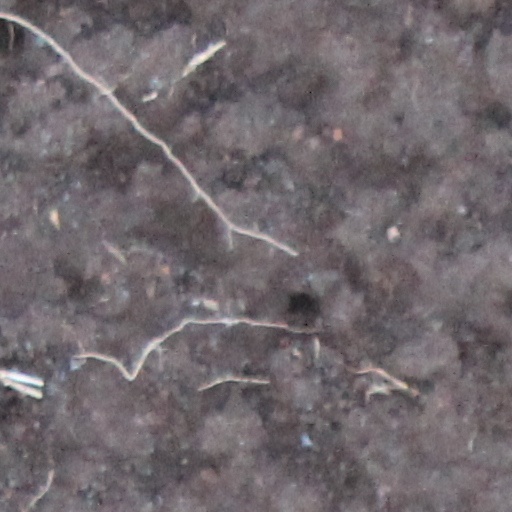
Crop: wheat